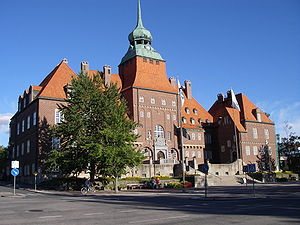
Östersund / Bybillede / Landemærker
Östersunds rådhus
Östersund er et byområde i Jämtland, Sverige. Den er residensby i Jämtlands län samt hovedby i Östersunds kommune. Byen ligger ved Storsjön, og er Storsjöbygdens og Jämtlands eneste købstad. Östersund er det 24.-største byområde i Sverige, med 43.796 indbyggere.